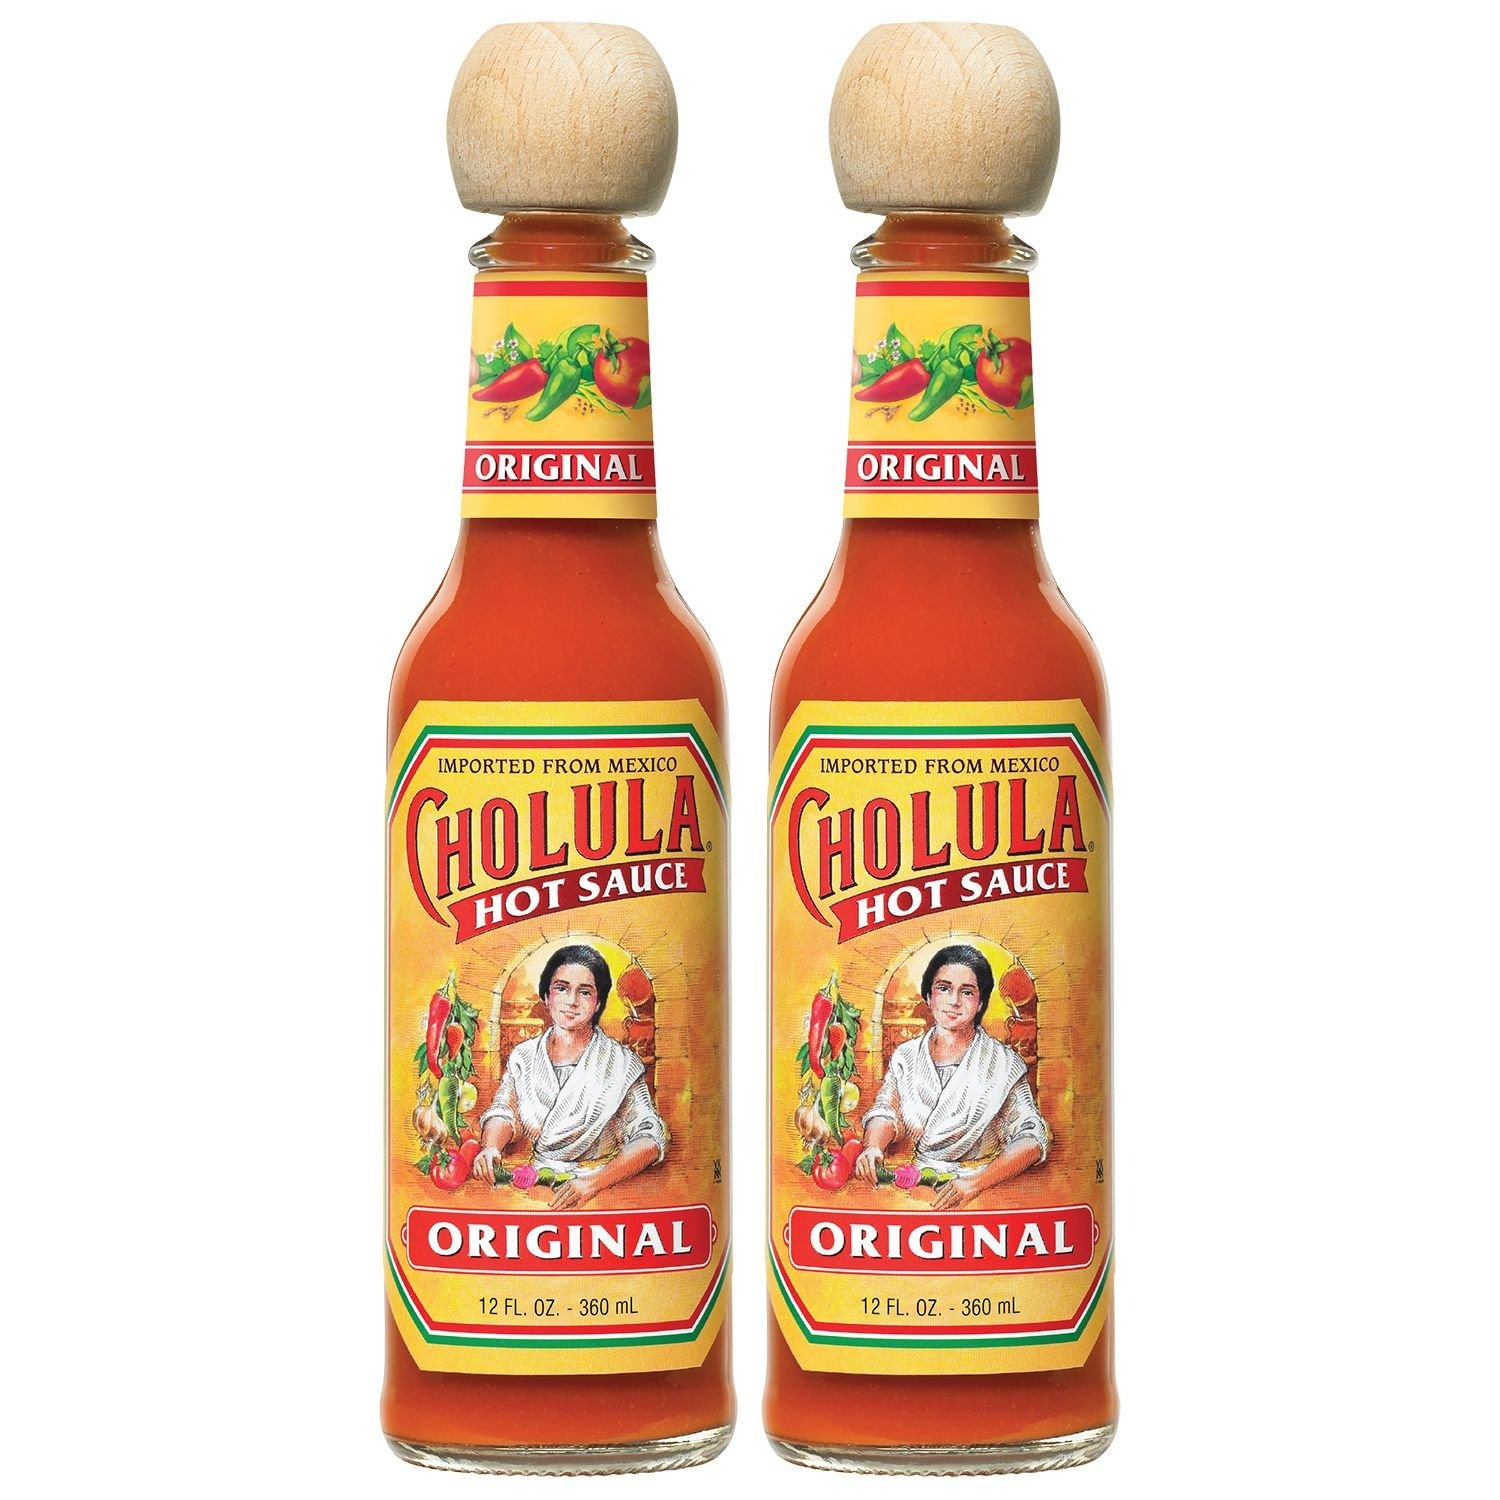
Item Name: Cholula Hot Sauce (12 Ounce bottles, 2 Pack)
Bullet Point 1: ?Made in Mexico
Bullet Point 2: Zero calories
Bullet Point 3: Zero grams fat
Product Description: Cholula Original Flavor is the flavorful fire. Its delicious exclusive blend of red and piquin peppers and signature spices excite the flavor in everything you eat. Top any dish of any cuisine, and you'll feel that the flavors have been enhanced throughout. Go ahead. Try it on eggs, pizza, chicken, popcorn, burgers, mac 'n cheese, guacamole, beans and rice.
Value: 24.0
Unit: Fl Oz

Price: 11.19